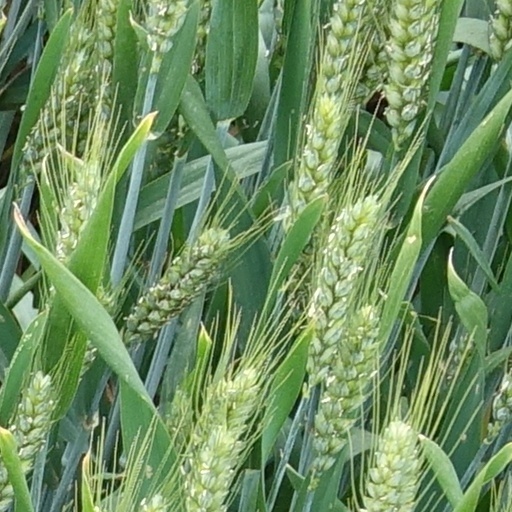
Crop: wheat